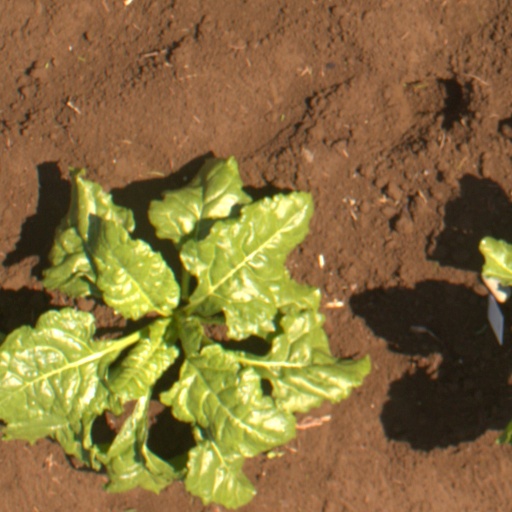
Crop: sugar beet